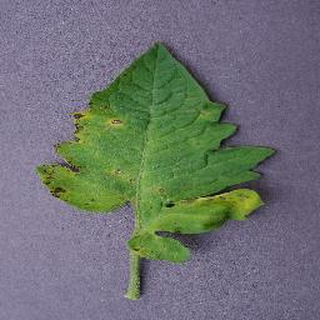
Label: tomato_septoria_leaf_spot